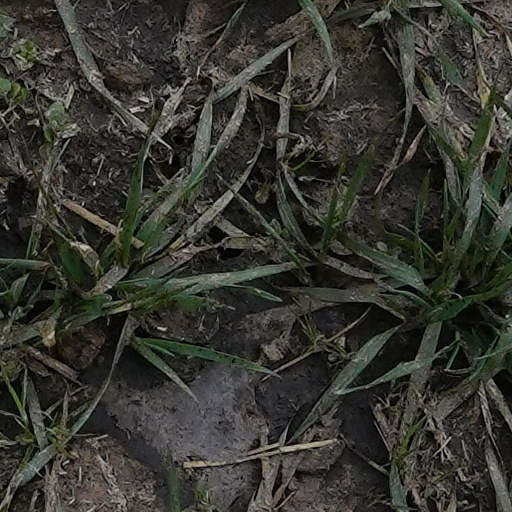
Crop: wheat